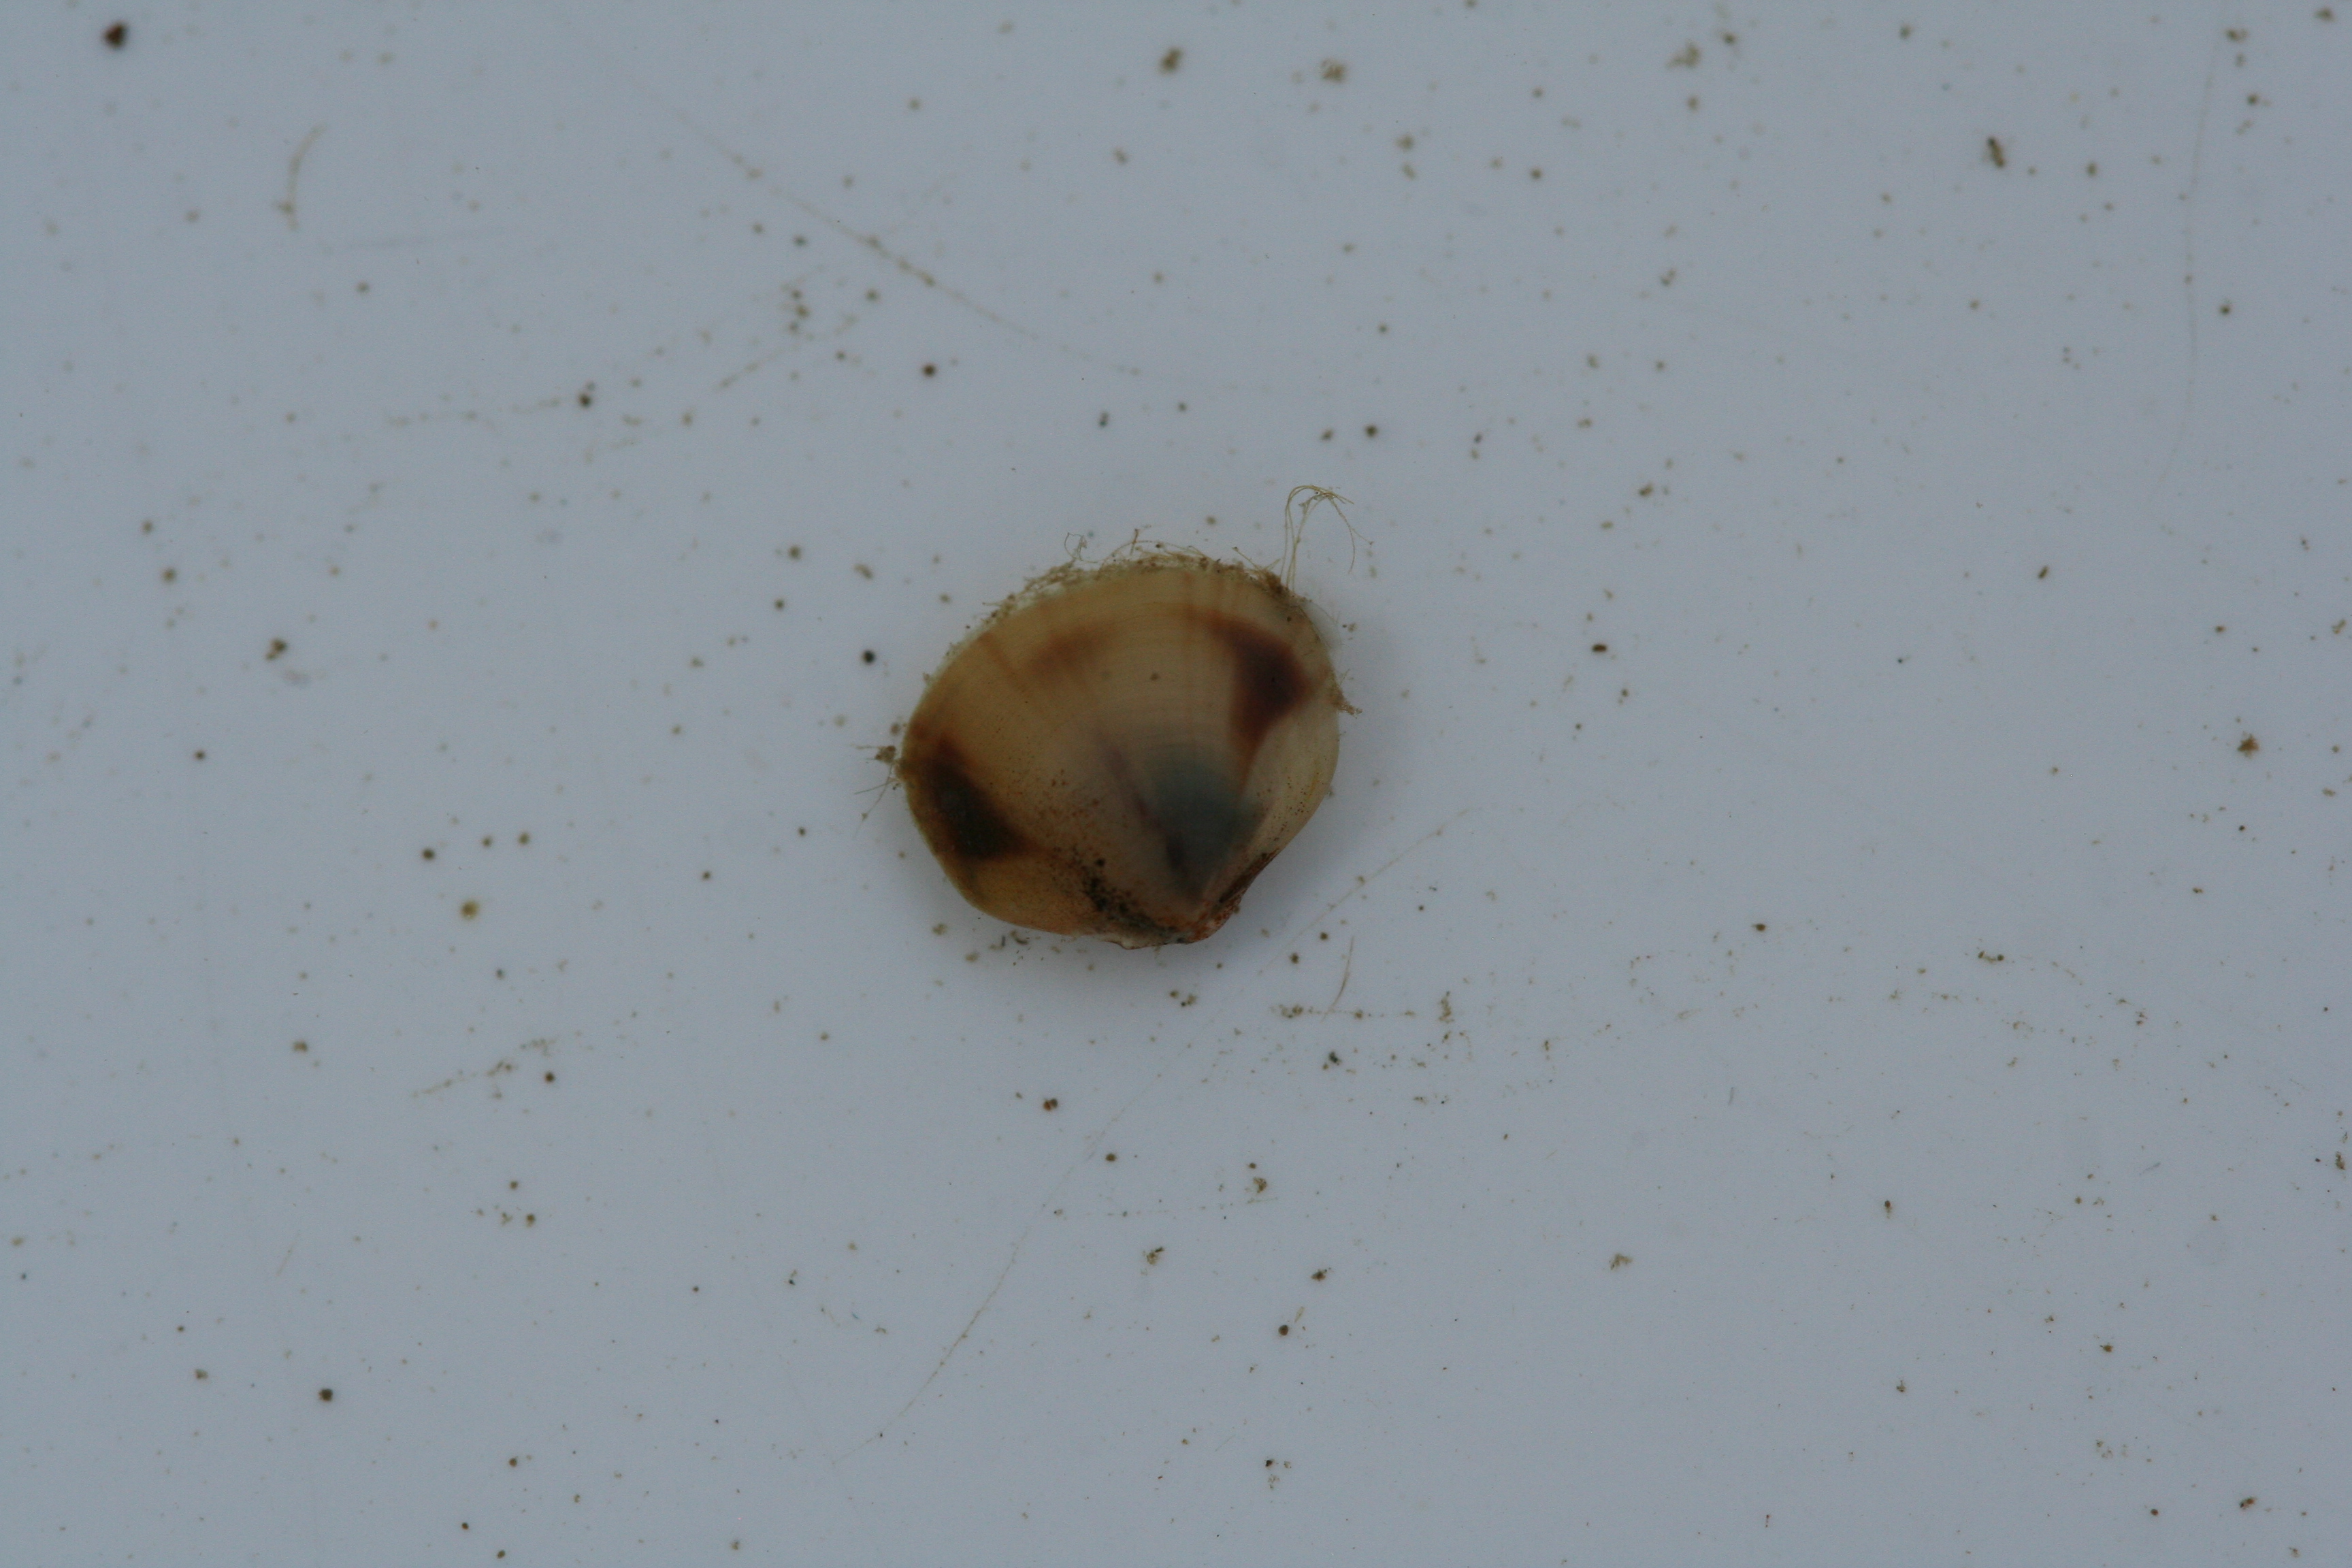
Macroinvertebrate group: snails_clams_mussels